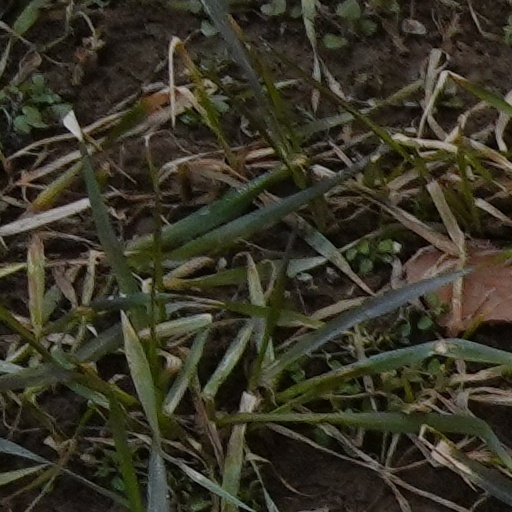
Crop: wheat